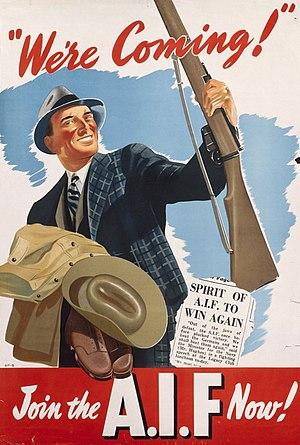
L'Australie entra dans la Seconde Guerre mondiale, peu après l'invasion de la Pologne en déclarant la guerre à l'Allemagne le 3 septembre 1939. À la fin de la guerre près d'un million d'Australiens avaient servi dans les forces armées australiennes avec un effectif maximal de 680 000 militaires pour une population totale de moins de 7,5 millions d'habitants et les unités militaires australiennes ont combattu en Europe, en Afrique du Nord et dans le sud-ouest du Pacifique.